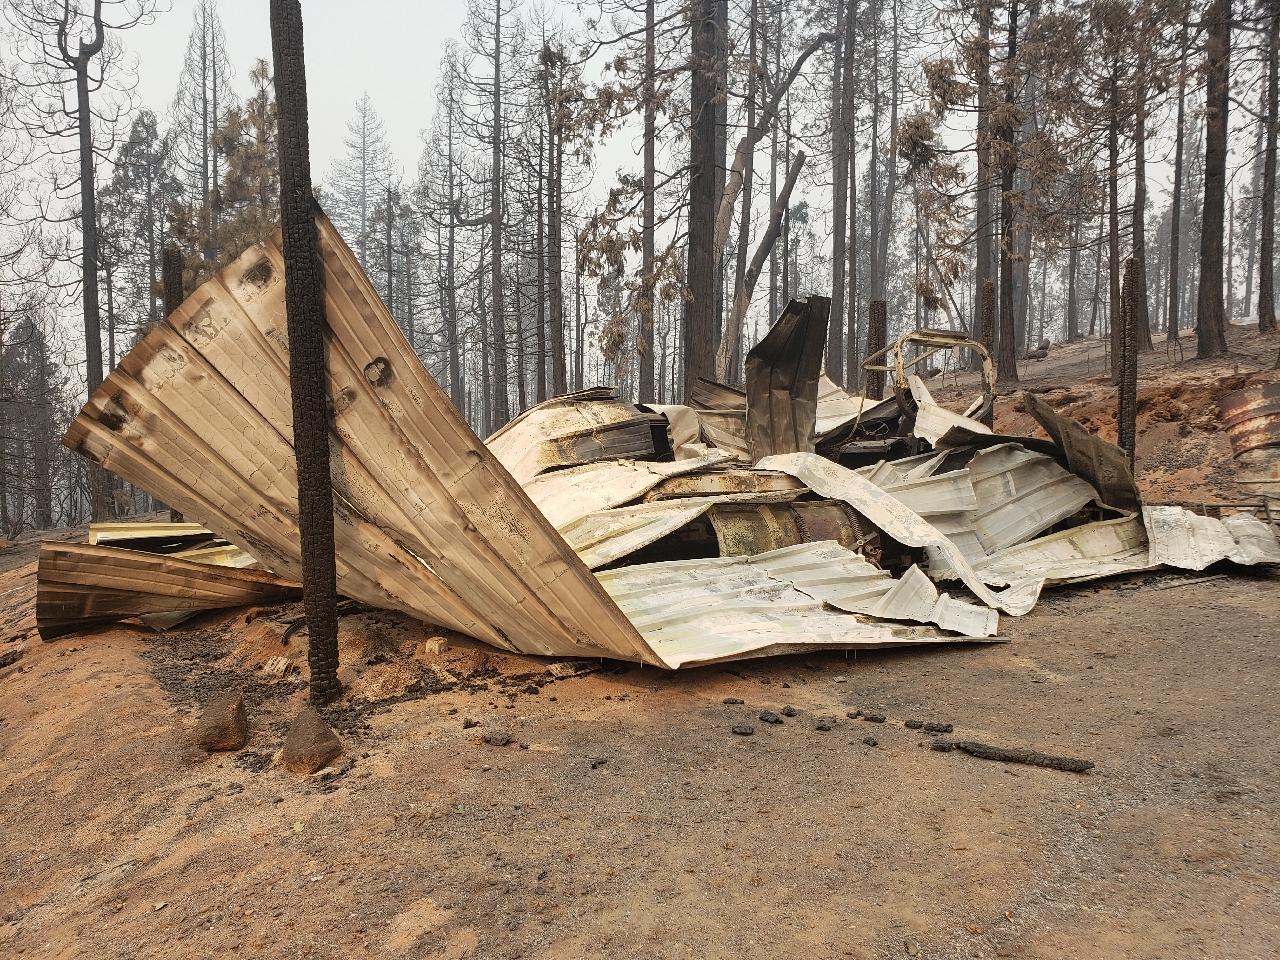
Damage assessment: destroyed